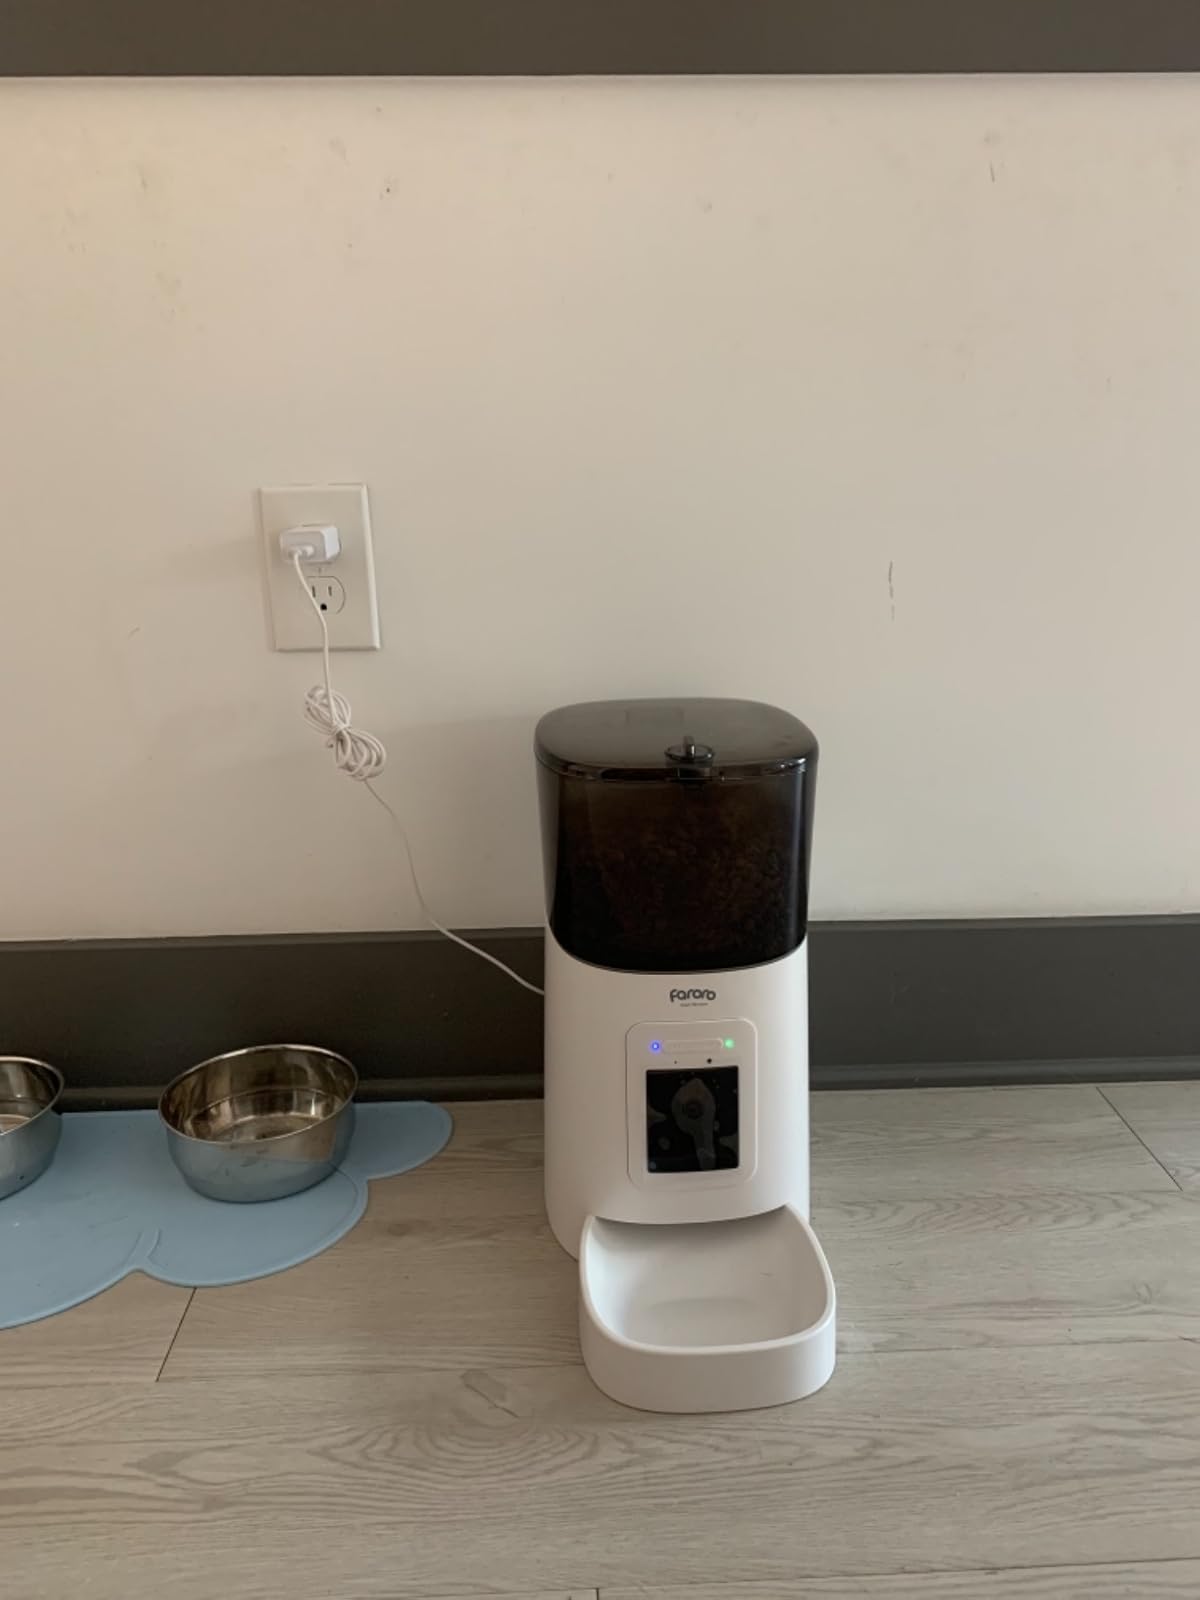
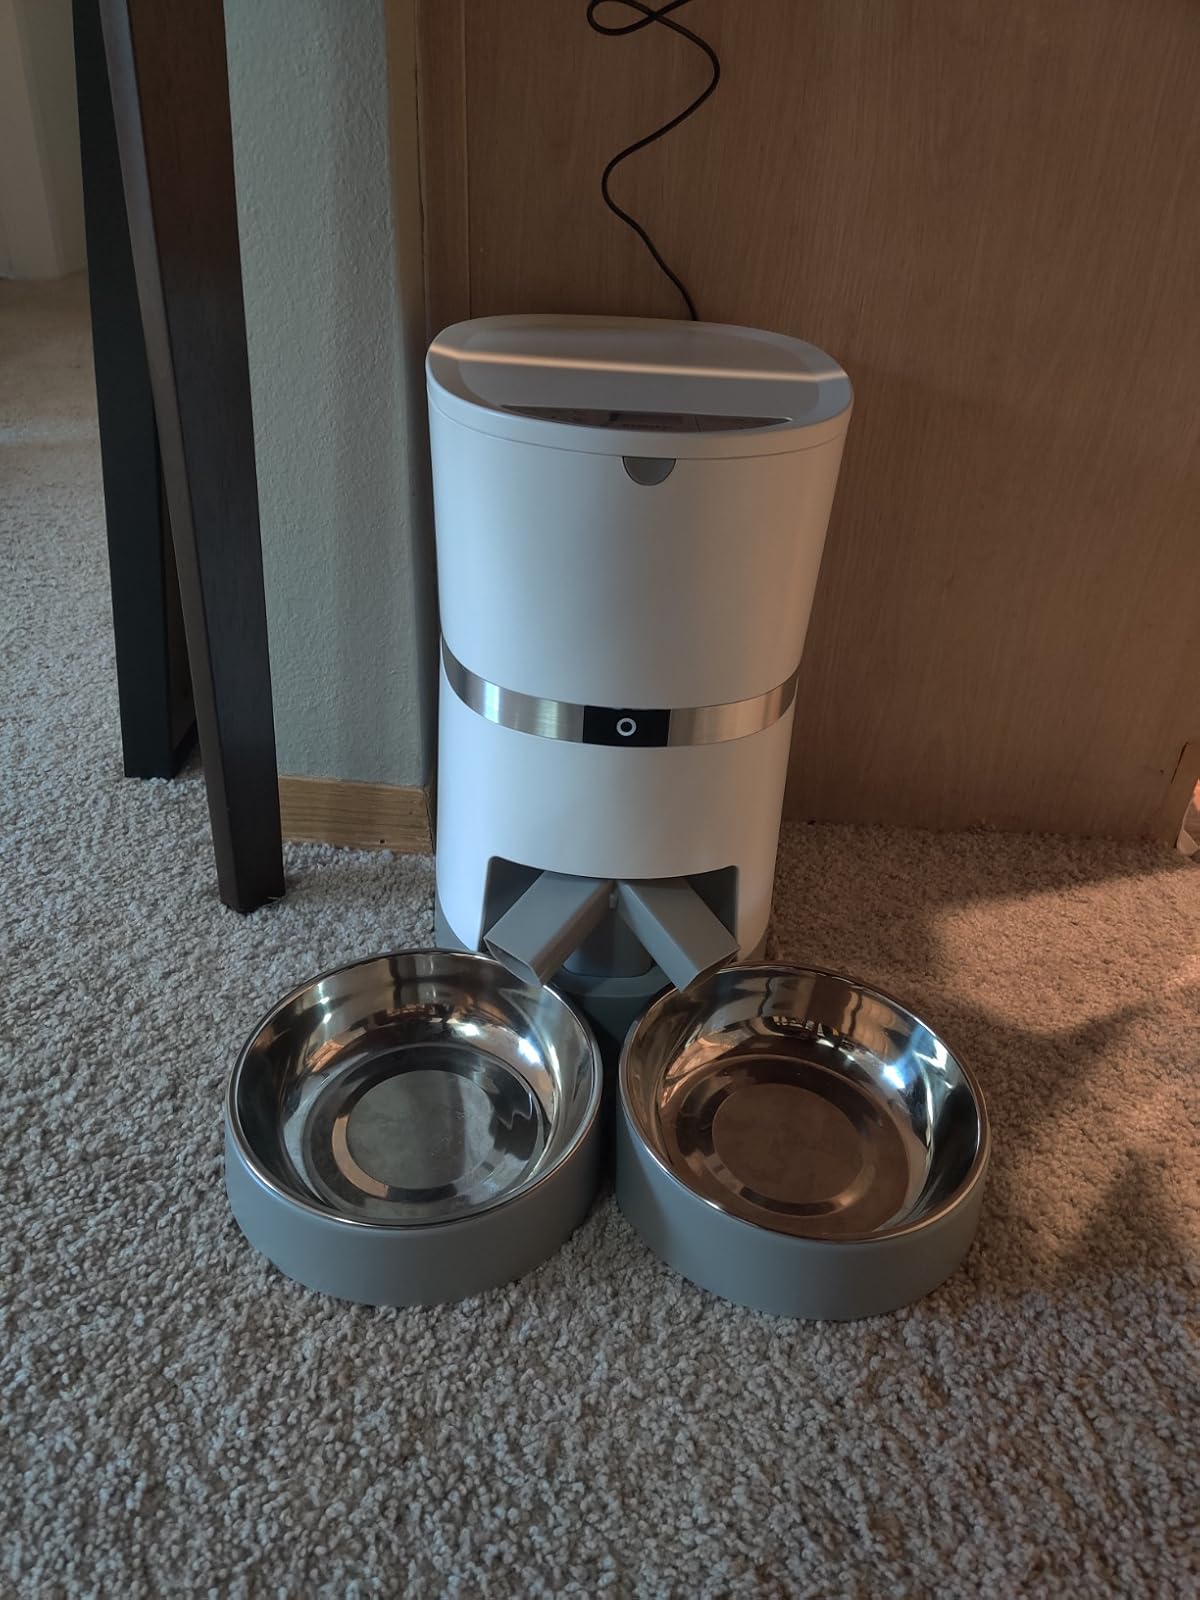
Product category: items_feeder
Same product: no